National Provincial Championship (1976–2005)

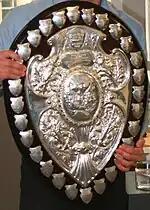

The first form of competition came in 1904 with the introduction of the Ranfurly Shield as a challenge trophy. Each year, fixtures were arranged in Wellington during the annual meeting of the New Zealand Rugby Football Union, where an elected representative from each provincial union would propose dates and opponents that ideally avoided conflicts with local club competitions. Across the country, neighbouring regions organised regular matches for challenge trophies. One of the most prestigious competitions, the Hanan Shield, was established in 1946 by Timaru's former mayor, A.E.S. Hanan, and was contested by Mid Canterbury, South Canterbury, and North Otago. Another significant trophy, the Seddon Shield, was first challenged in 1906. Named after former New Zealand premier Richard Seddon, it featured representative teams from Buller, Nelson Bays, Marlborough, and the West Coast. In the North Island, starting in the King Country and moving north, eleven teams competed for the Coronation Shield.